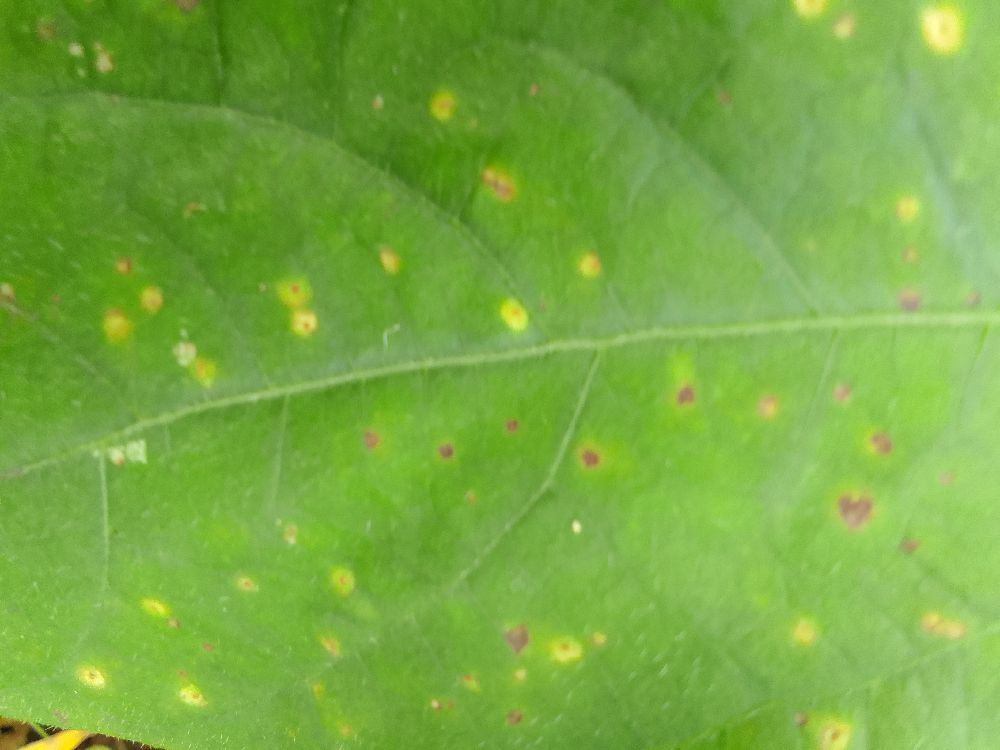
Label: rust